Palio di Legnano

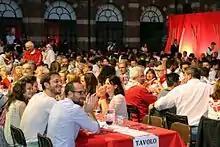
Propitiatory dinner in the Contrada San Magno for the Palio di Legnano 2015. In the background, Palazzo Leone da Perego

Each of the eight contrade has a regency formed by a "captain", a "great prior" and a "chatelaine". The captains of the eight historical contrade are gathered in the college of captains and contrade, which was founded in 1955 and which has the function of coordinating the activities, actions and intentions of the same. This college, which is presided over by the "grand master of the college of captains and contrade", is located within the Visconteo Castle of Legnano.